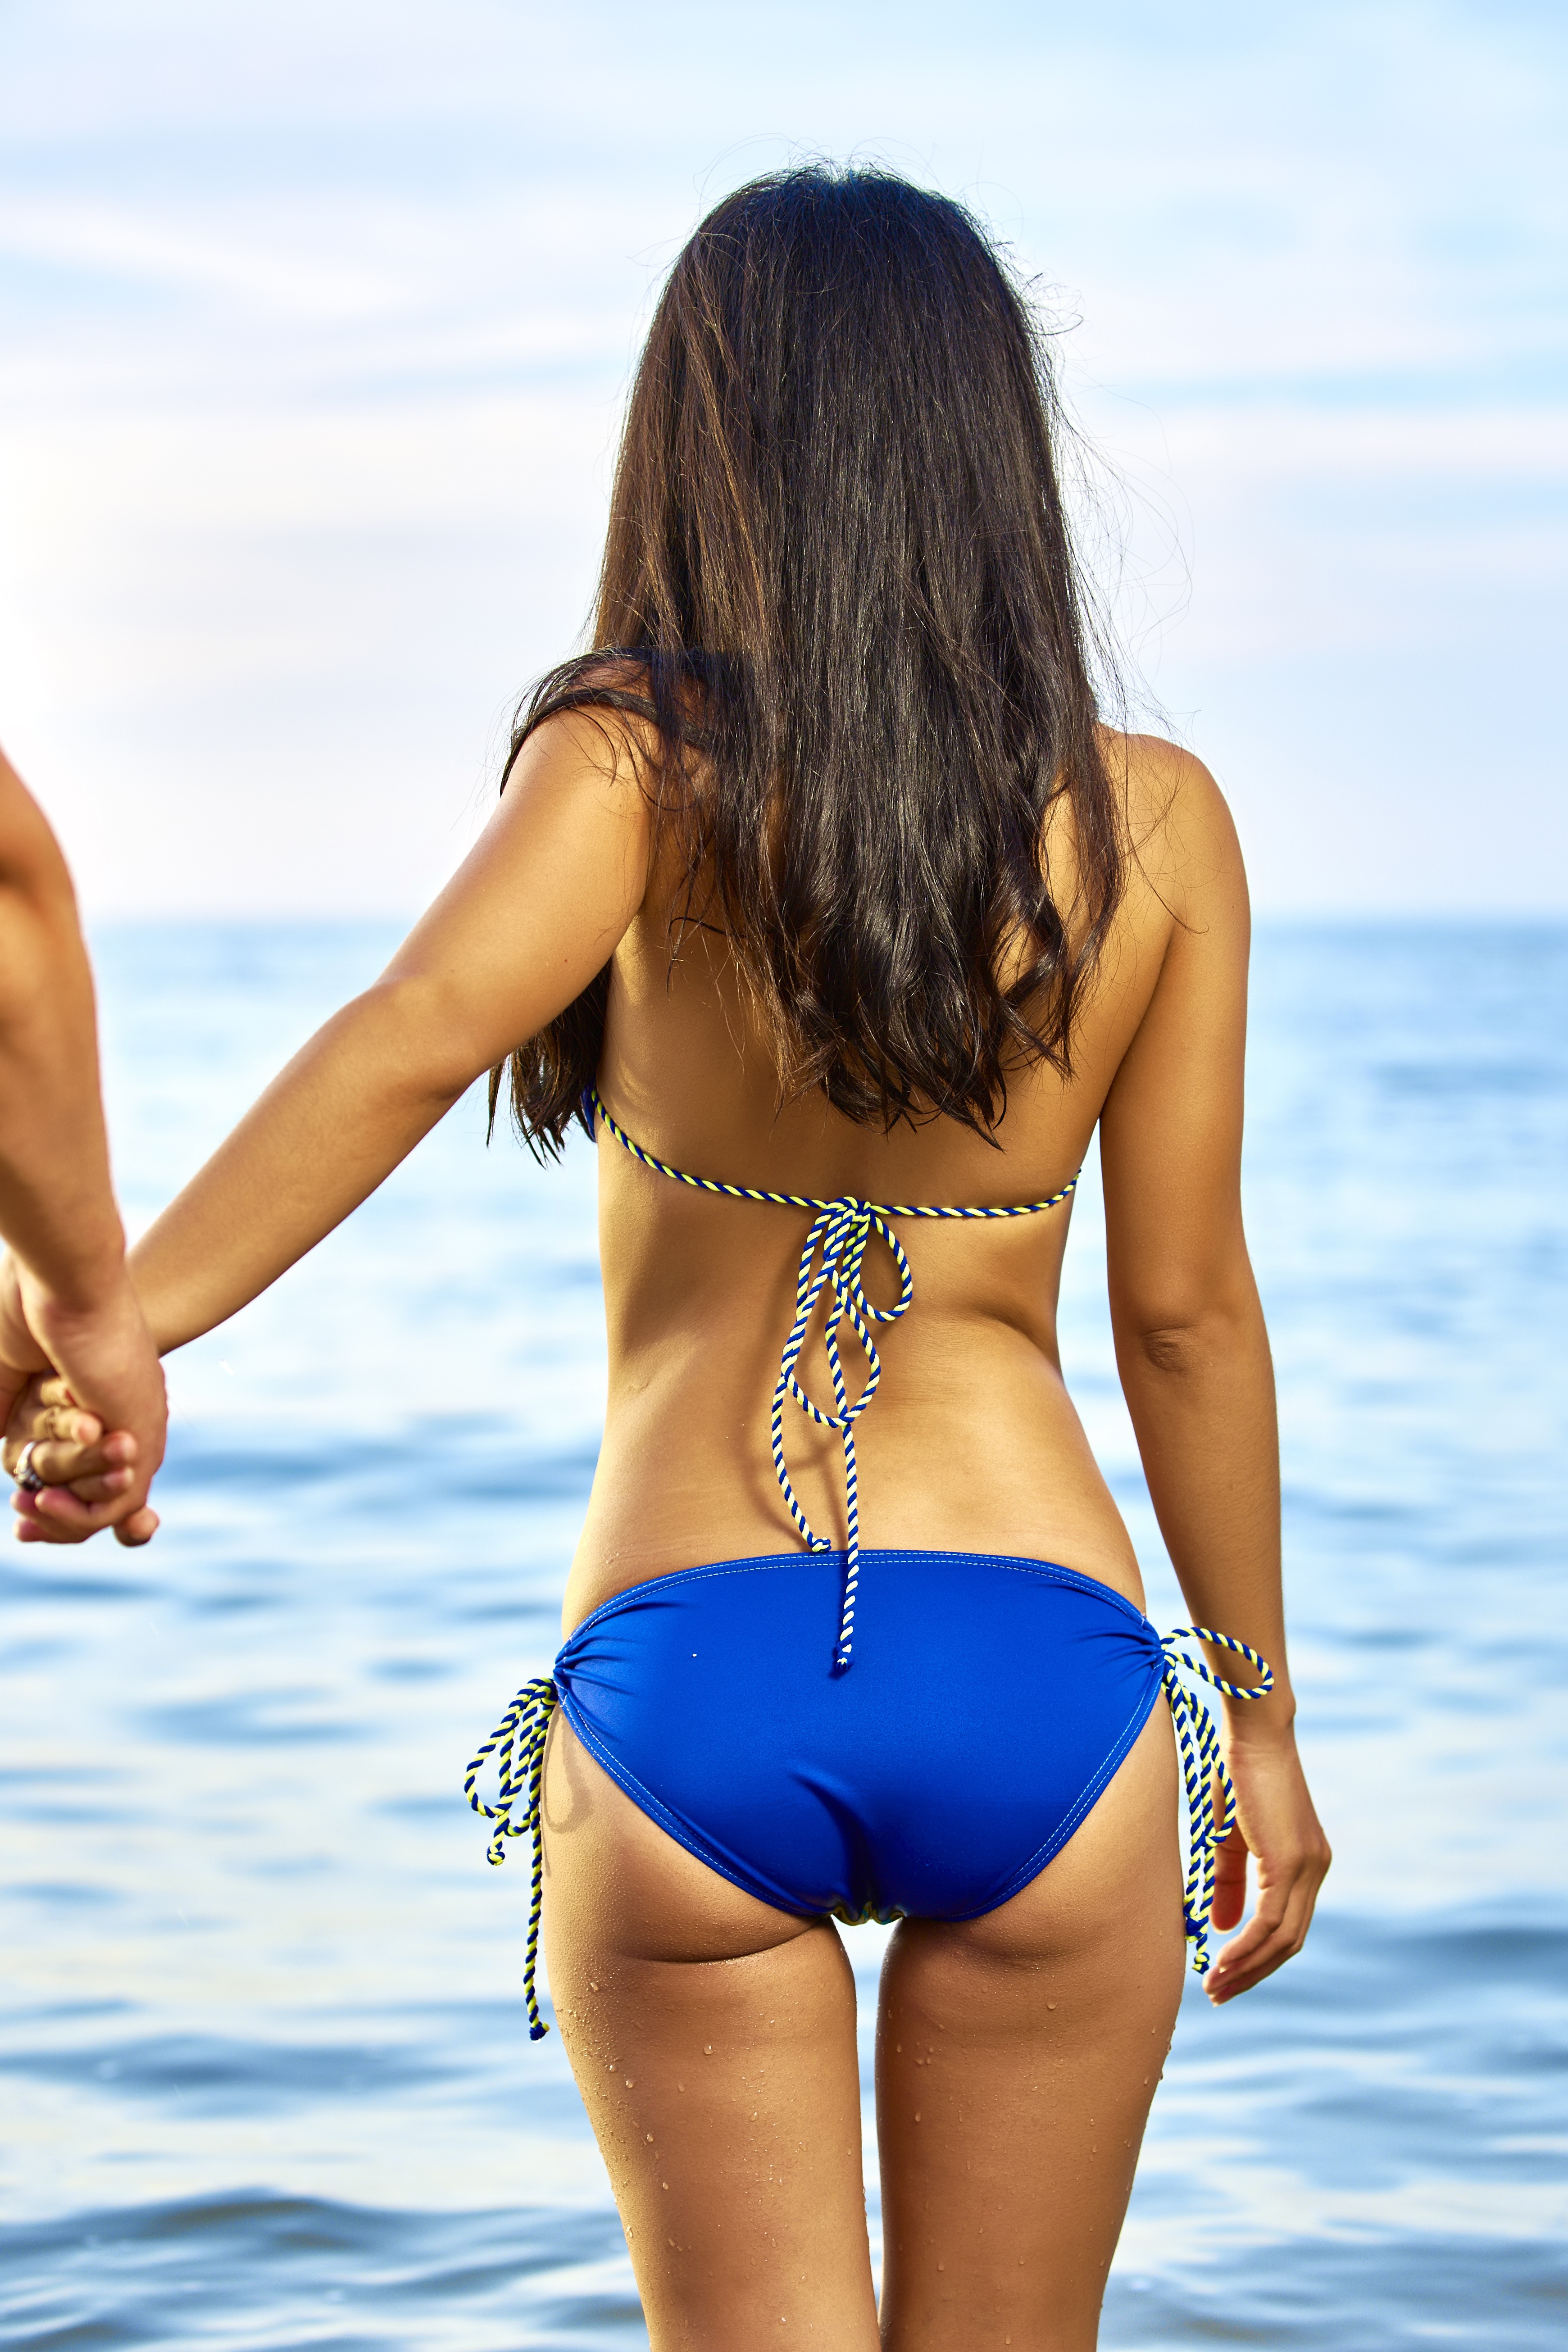
beach, sea, girl, sun, woman, summer, vacation, leg, tan, model, young, holiday, clothing, lifestyle, muscle, bikini, swimwear, human body, swimsuit, beauty, sexy, napa, abdomen, photo shoot, woman beach, woman on beach, summer beach, bikini girl, sun tanning, supermodel